364th Civil Affairs Brigade

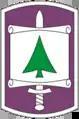
364th Civil Affairs Brigade former SSI

The 364th Civil Affairs Brigade is a unit of the US Army Reserve since 1966. The unit was first created in 1966 as HHC, 364th Civil Affairs Area and was assigned to Sixth Army in Portland, Oregon. In 1975, the unit was redesignated as the 364th Civil Affairs Brigade. The brigade has deployed several times since the 1990s, in (Saudi Arabia) the first Gulf War, Bangladesh (Operation Sea Angel), Haiti (Operation Maintain Democracy), Bosnia (Task Force Eagle) and Afghanistan (Operation Enduring Freedom).